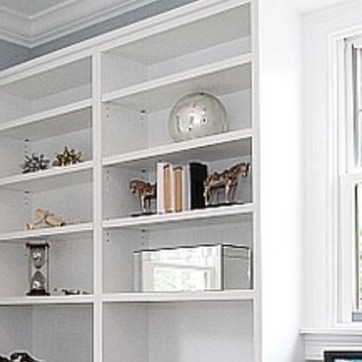
Material: paper